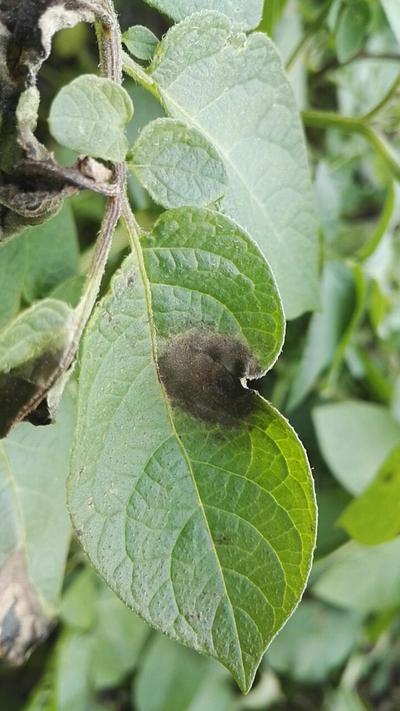
Plant: Potato
Disease: potato late blight